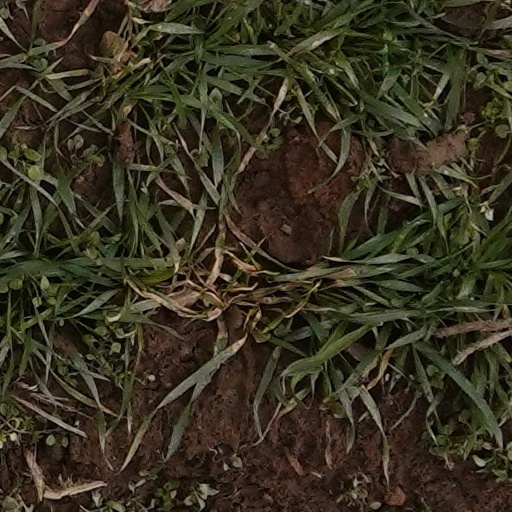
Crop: wheat